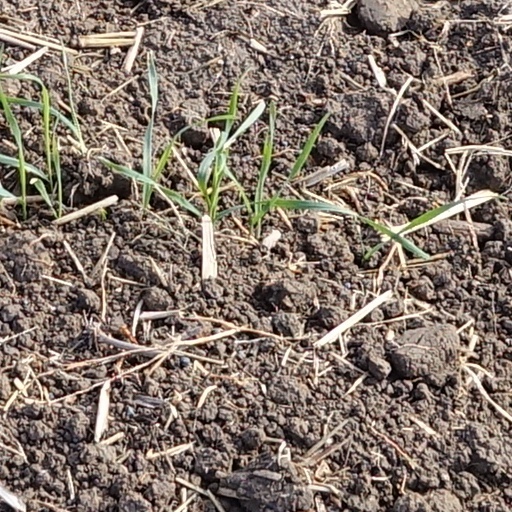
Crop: wheat